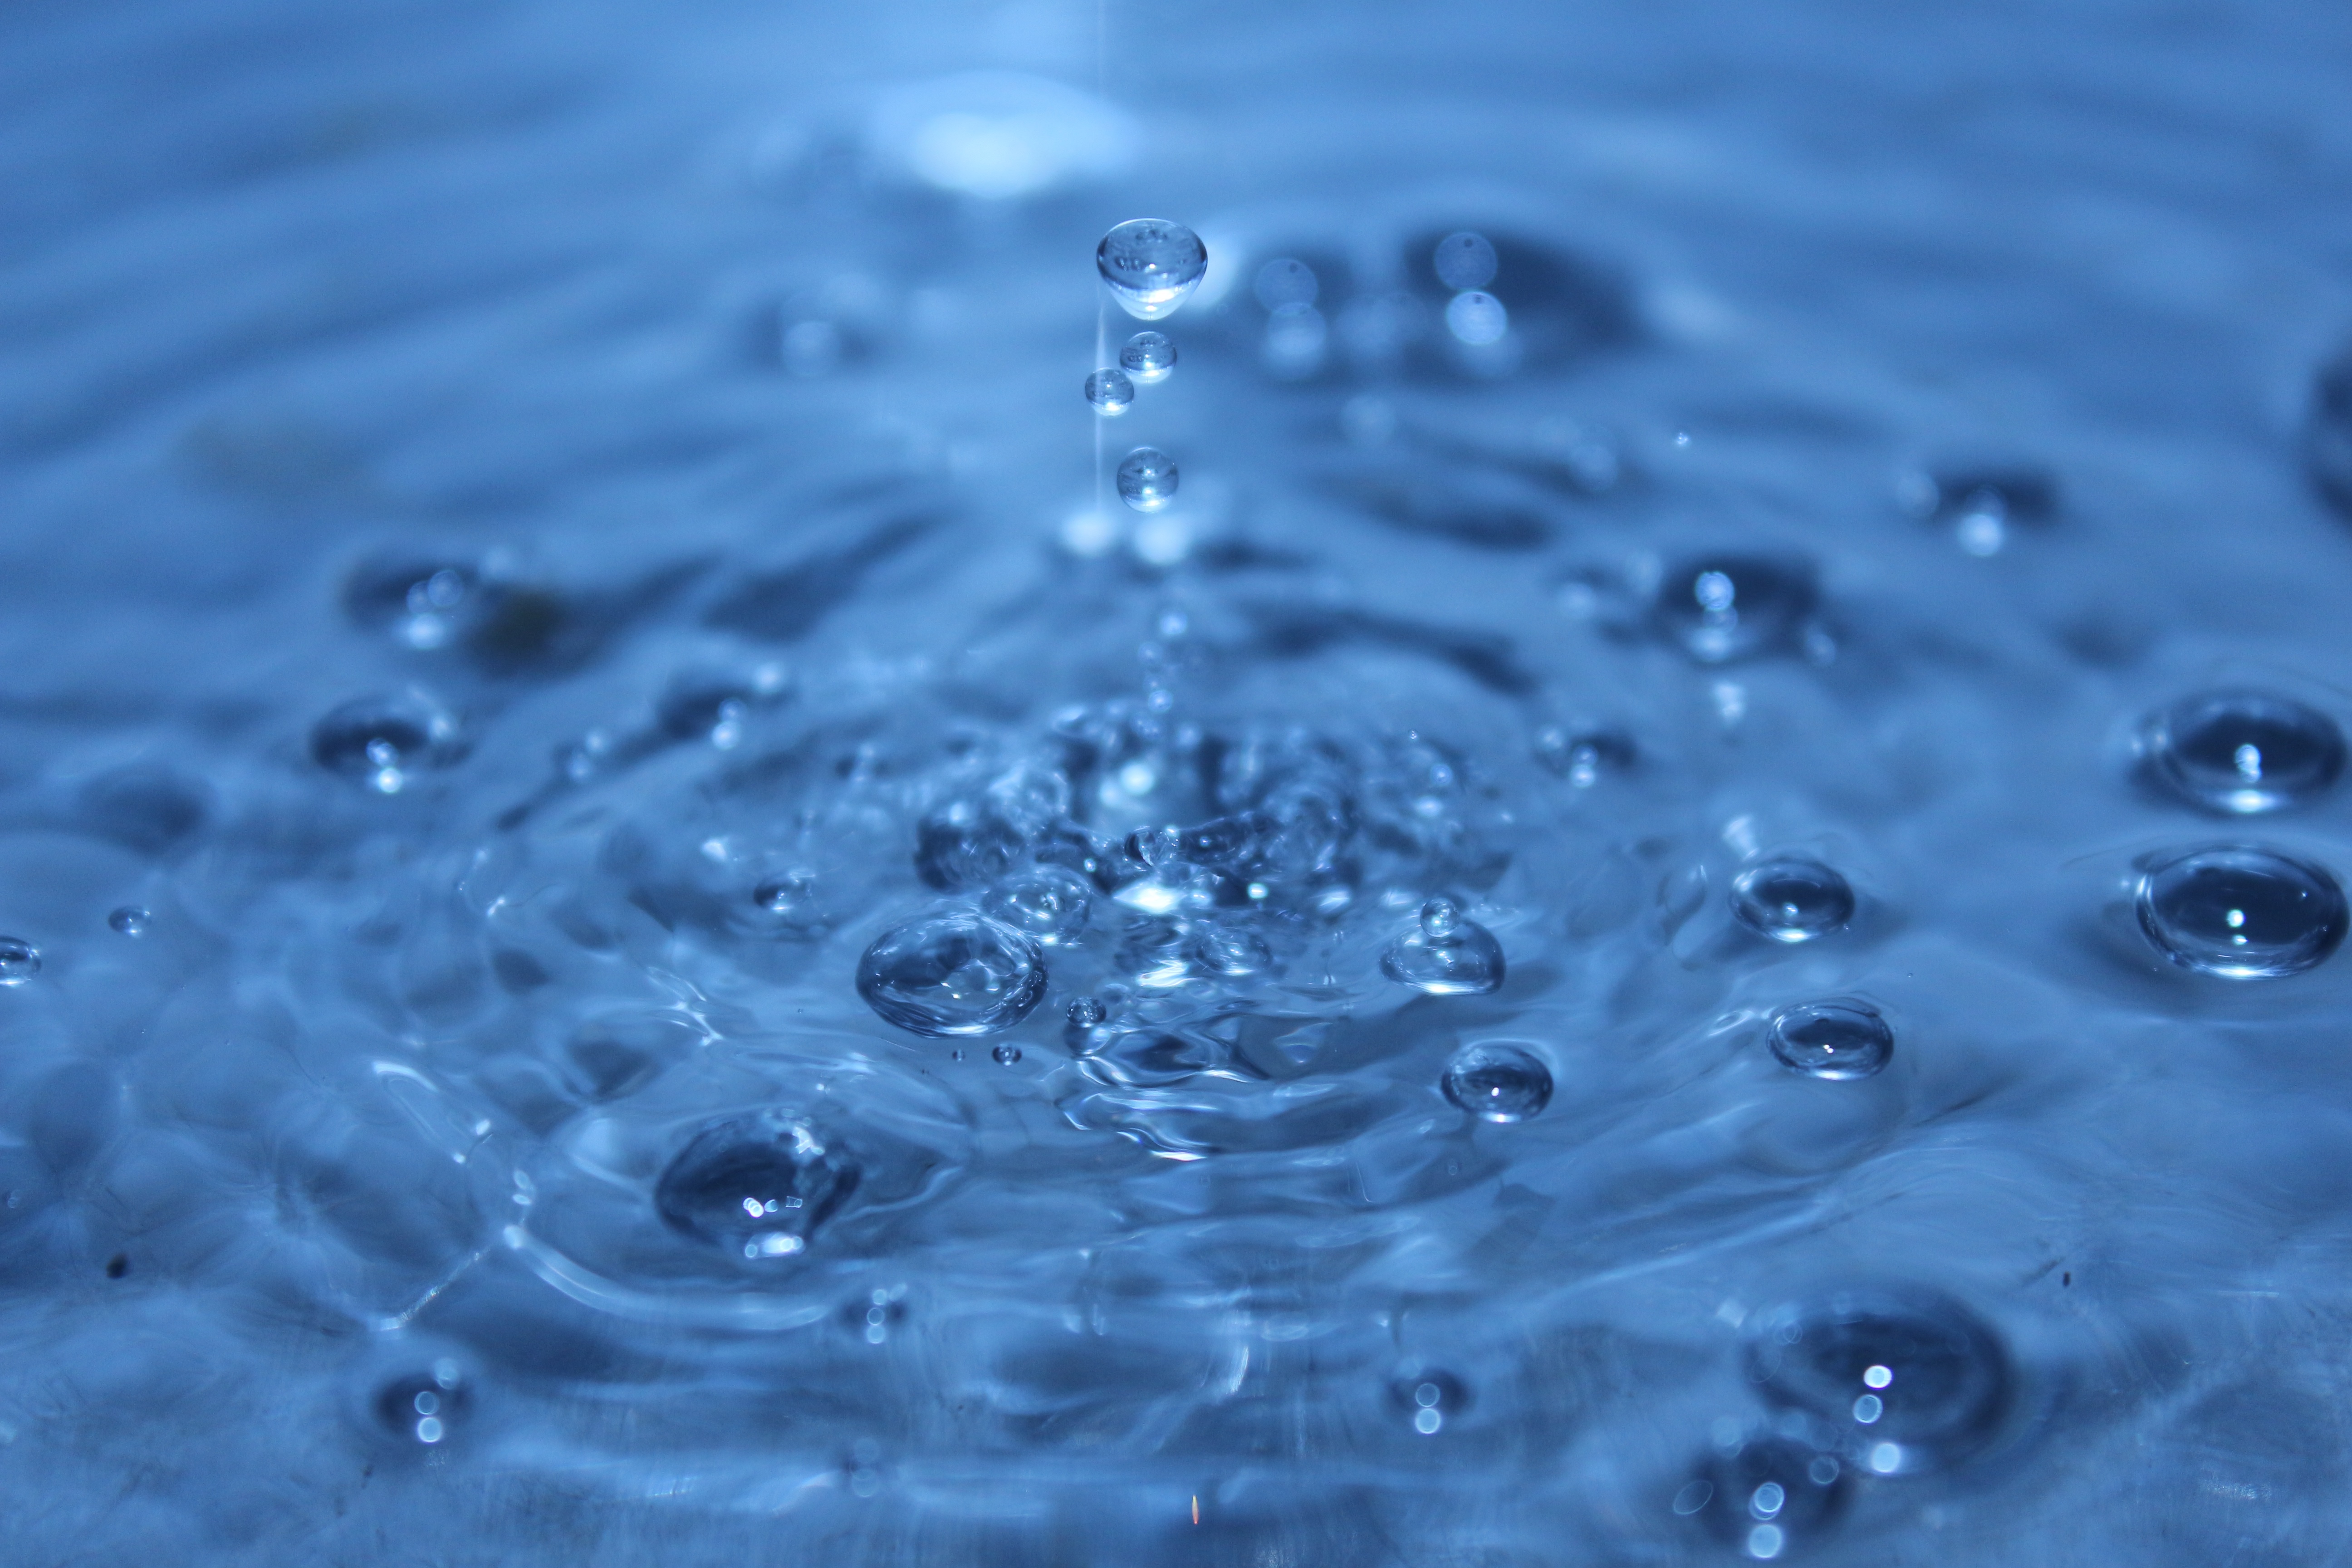
water, drop, wave, petal, atmosphere, reflection, blue, deal, freezing, macro photography